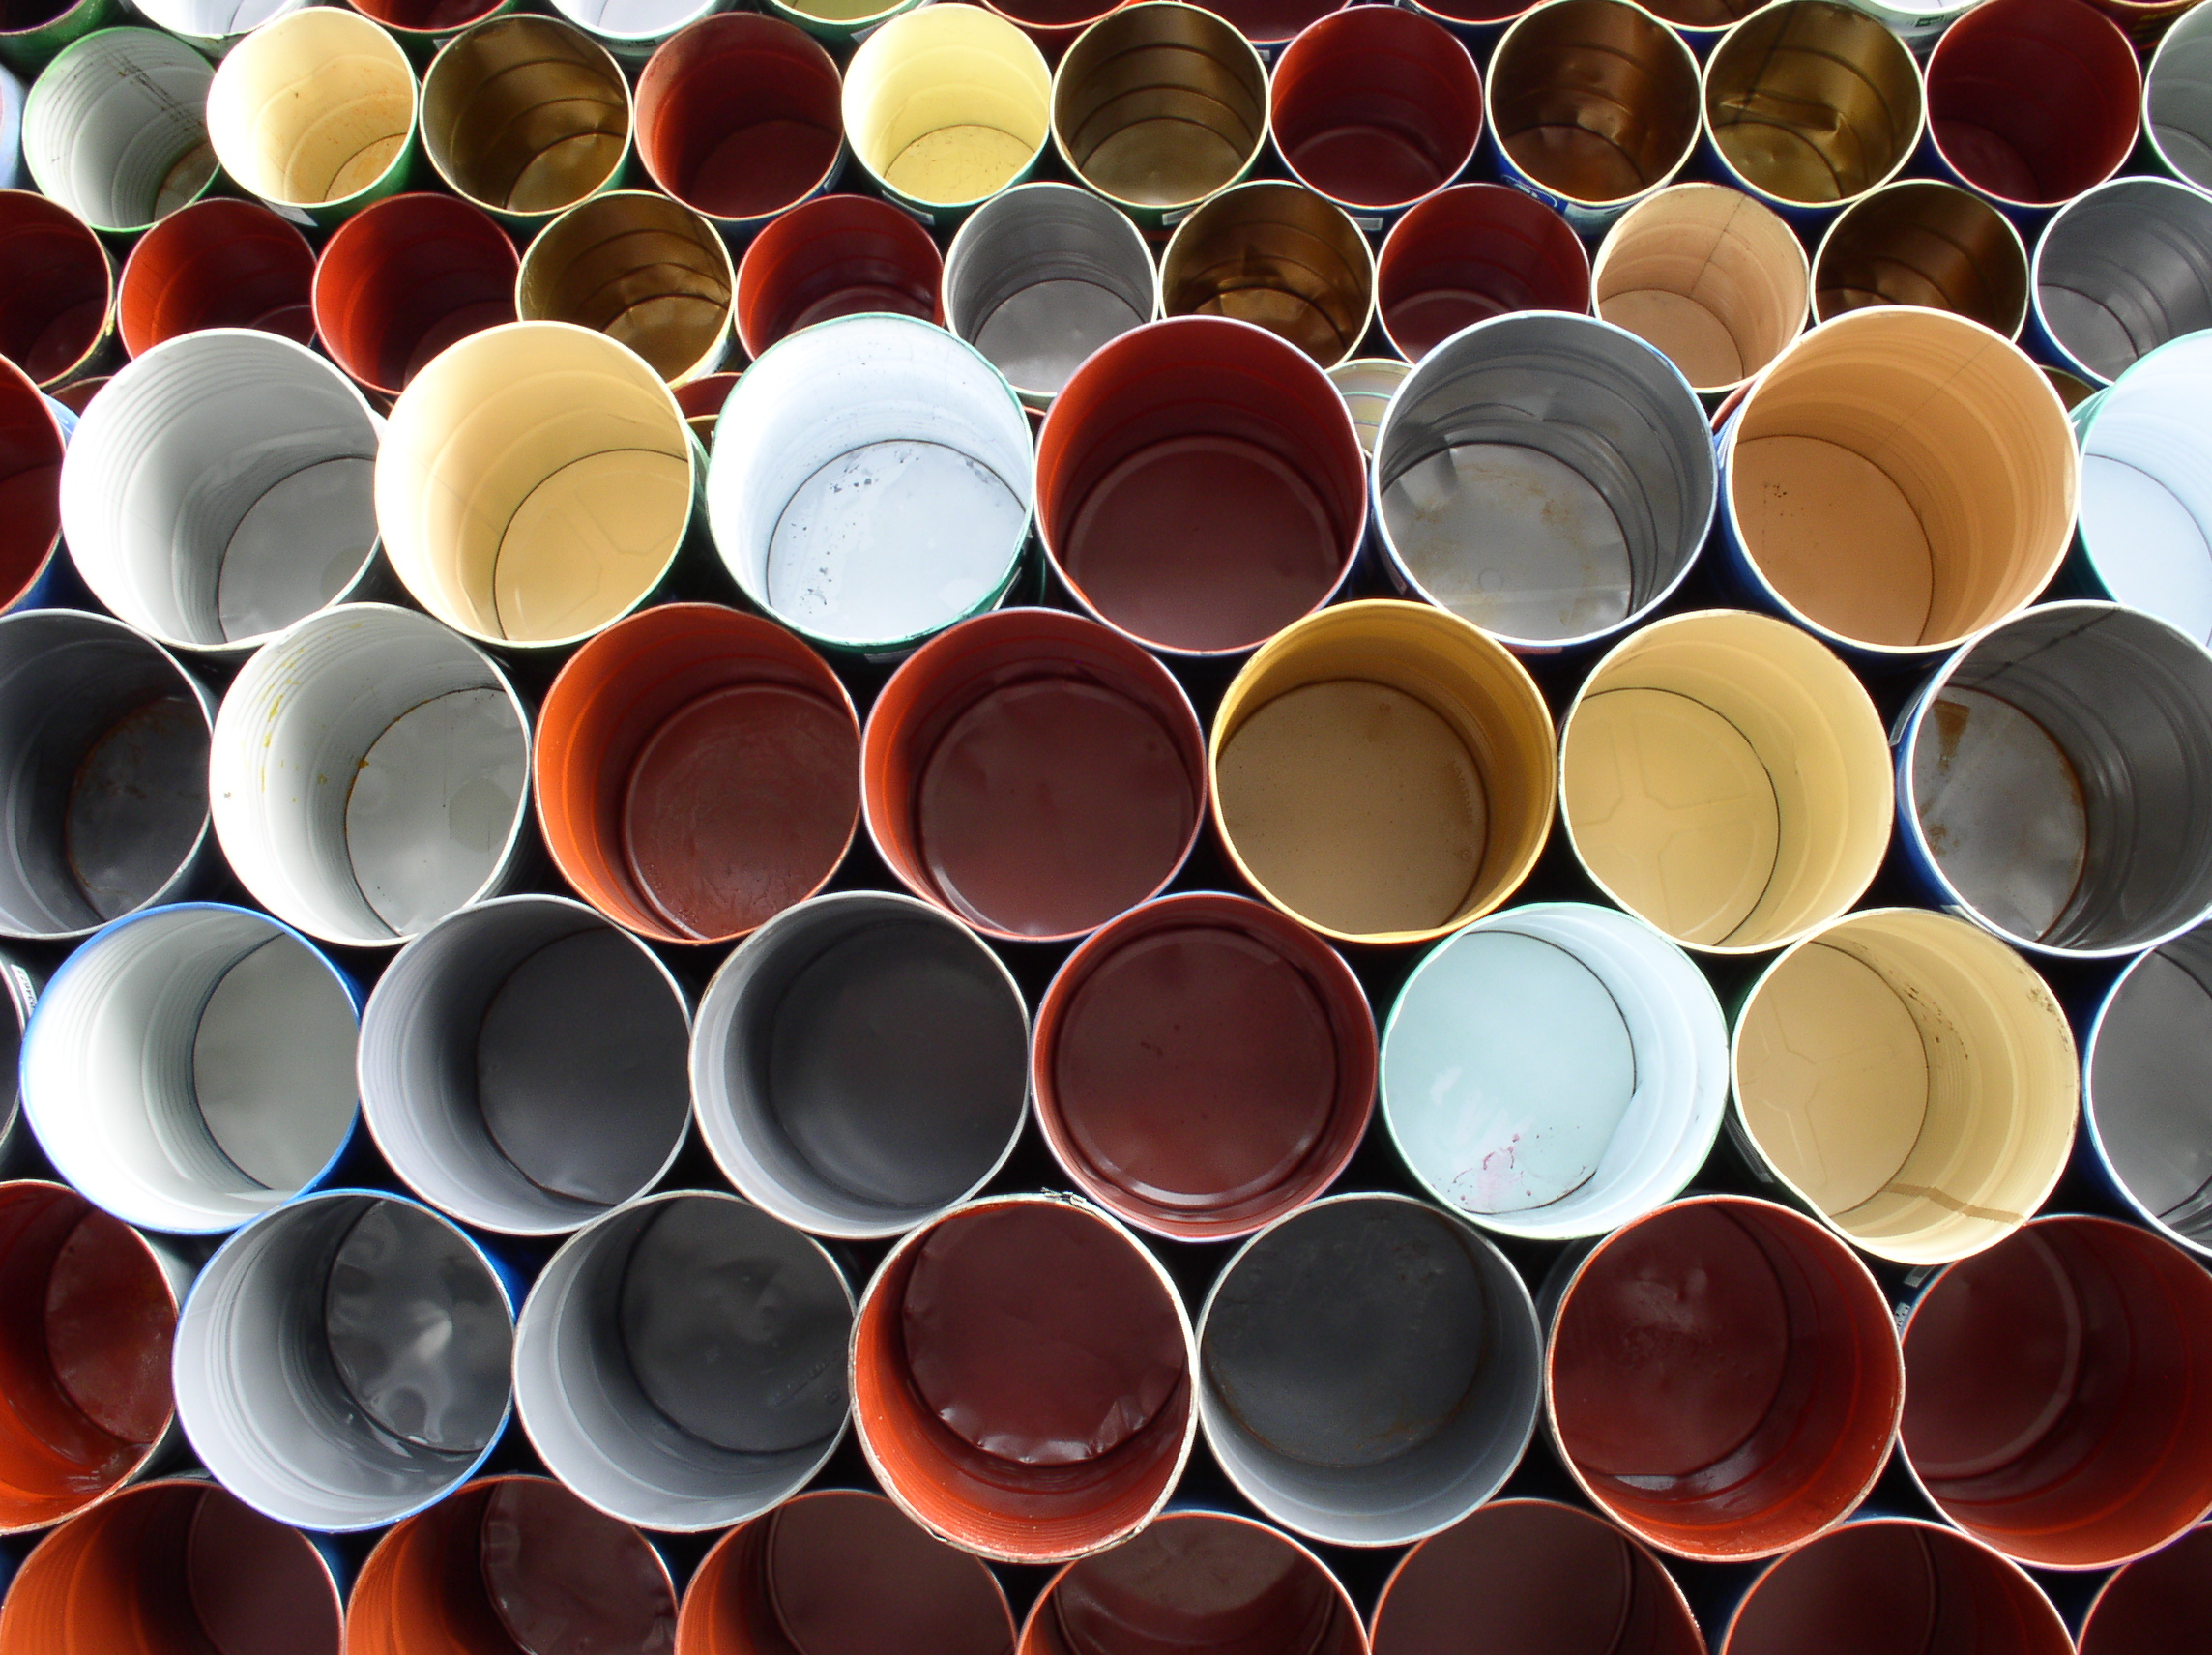
barrels, container, stock, port, tons, transport, freight, cargo, logistics, earthenware, dishware, pottery, plate, circle, pipe, ceramic, bowl, art, serveware, dinnerware set, tableware, metal